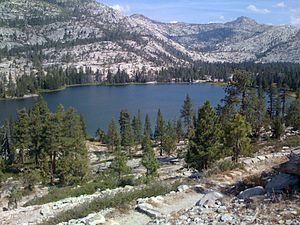
Le lac Vernon est un lac américain dans le comté de Tuolumne, en Californie. Il est situé à 2 002 mètres d'altitude au sein de la Yosemite Wilderness, dans le parc national de Yosemite.